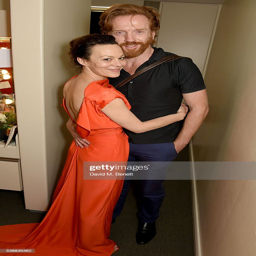
actors pose backstage following the press night performance .